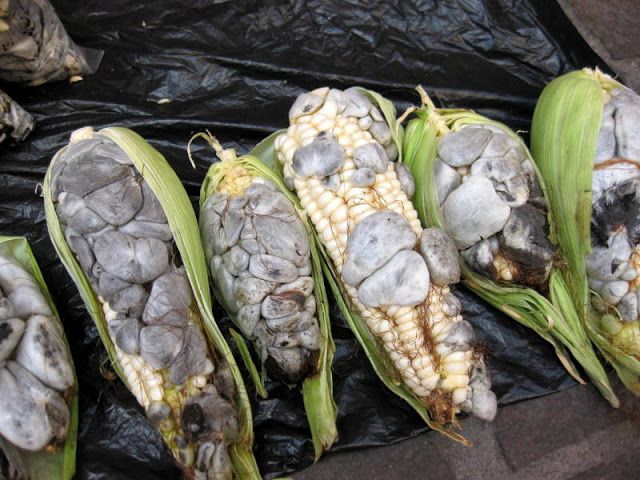
Plant: Corn
Disease: corn smut